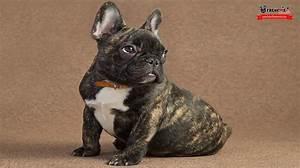
dog